Herbert Gentry

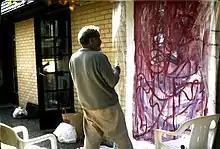
Herbert Gentry painting in Falsterbo, August 1990

The faces evoke subtle expressions and moods. Rather than using images to depict a concrete story, Gentry releases his experiences upon the canvas. The act of spontaneous painting uses consciousness itself, and each painting reveals the self. When asked about direct influences, he avoids imposing external meanings upon primary experience, describing instead his creative process.